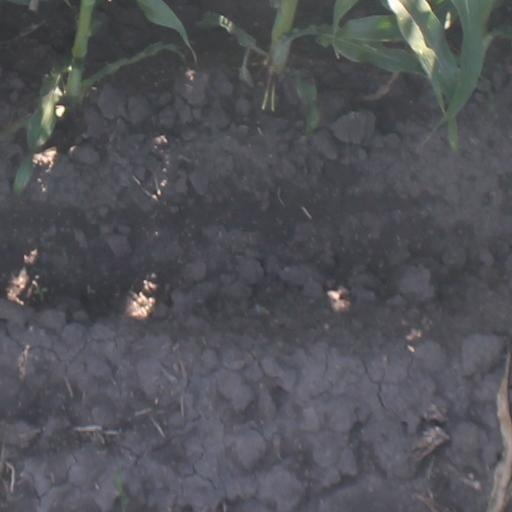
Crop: maize; corn